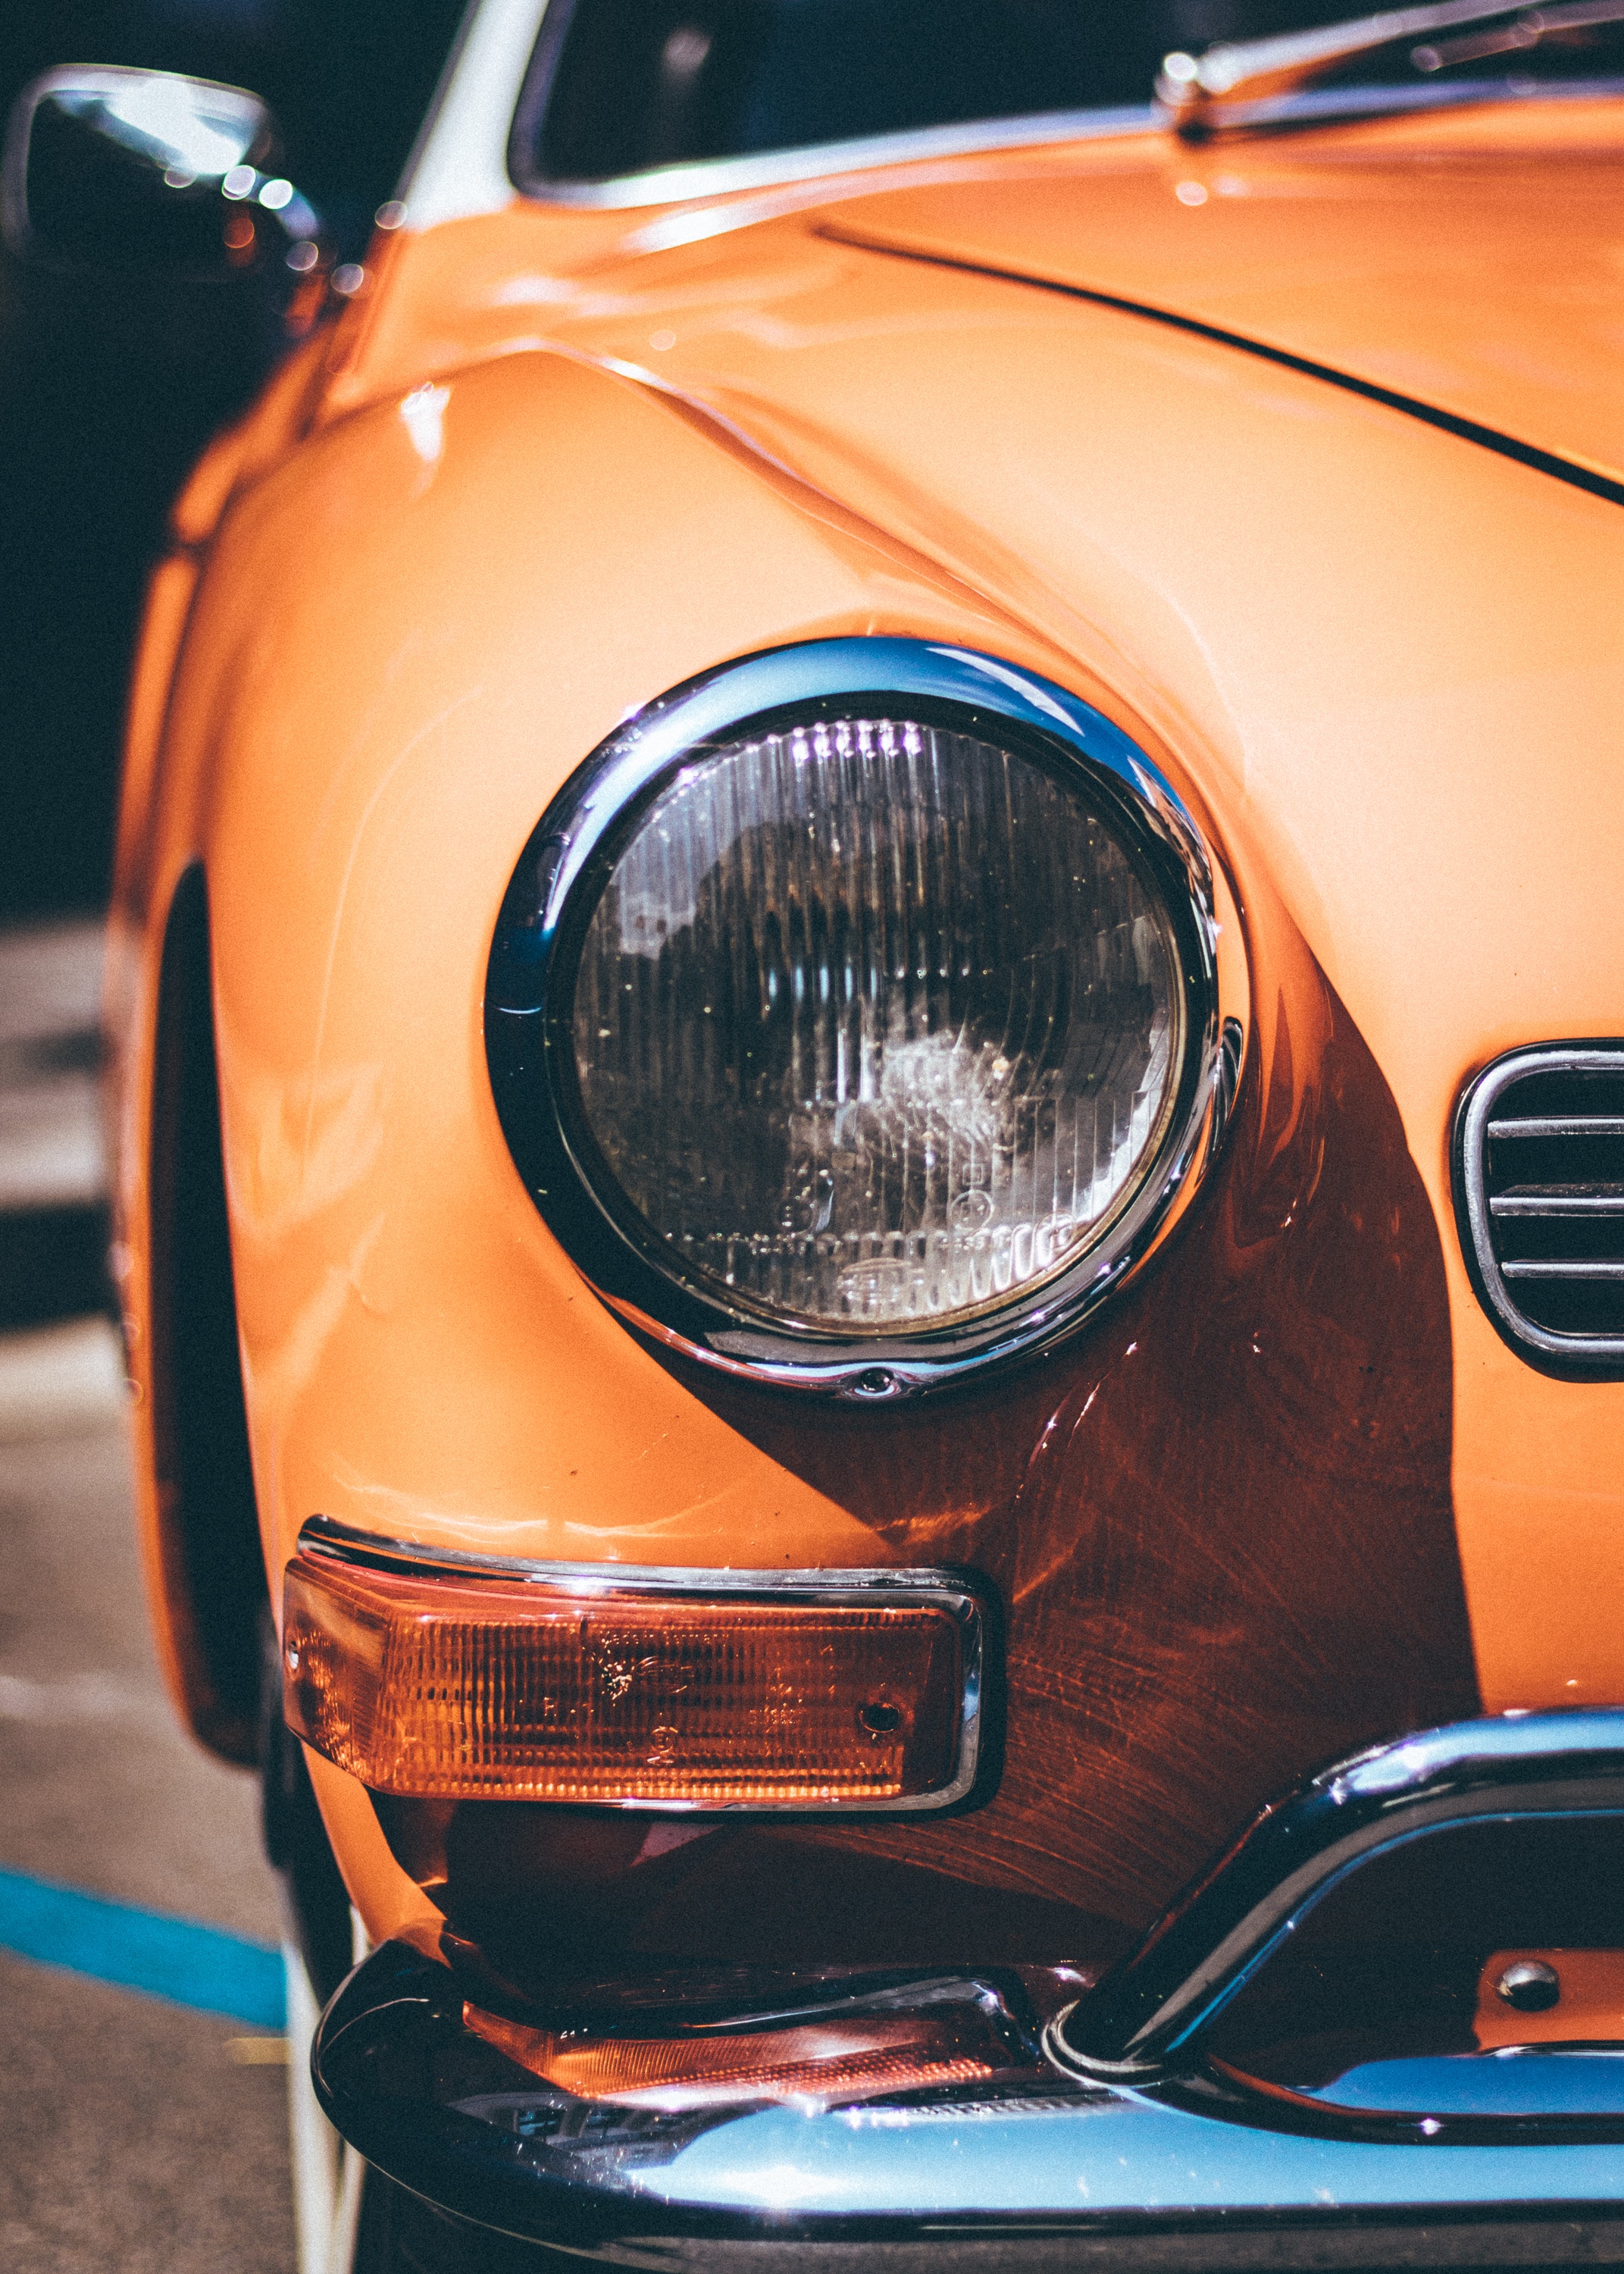
land vehicle, vehicle, car, headlamp, motor vehicle, automotive lighting, classic, automotive design, light, yellow, classic car, orange, rim, bumper, automotive exterior, hood, antique car, wheel, coupe, automotive wheel system, auto part, compact car, sedan, custom car, fender, grille, Automotive fog light, sports car, subcompact car, vintage car